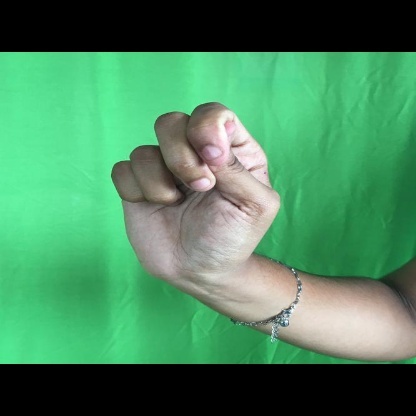
Mudra: Katakamukha